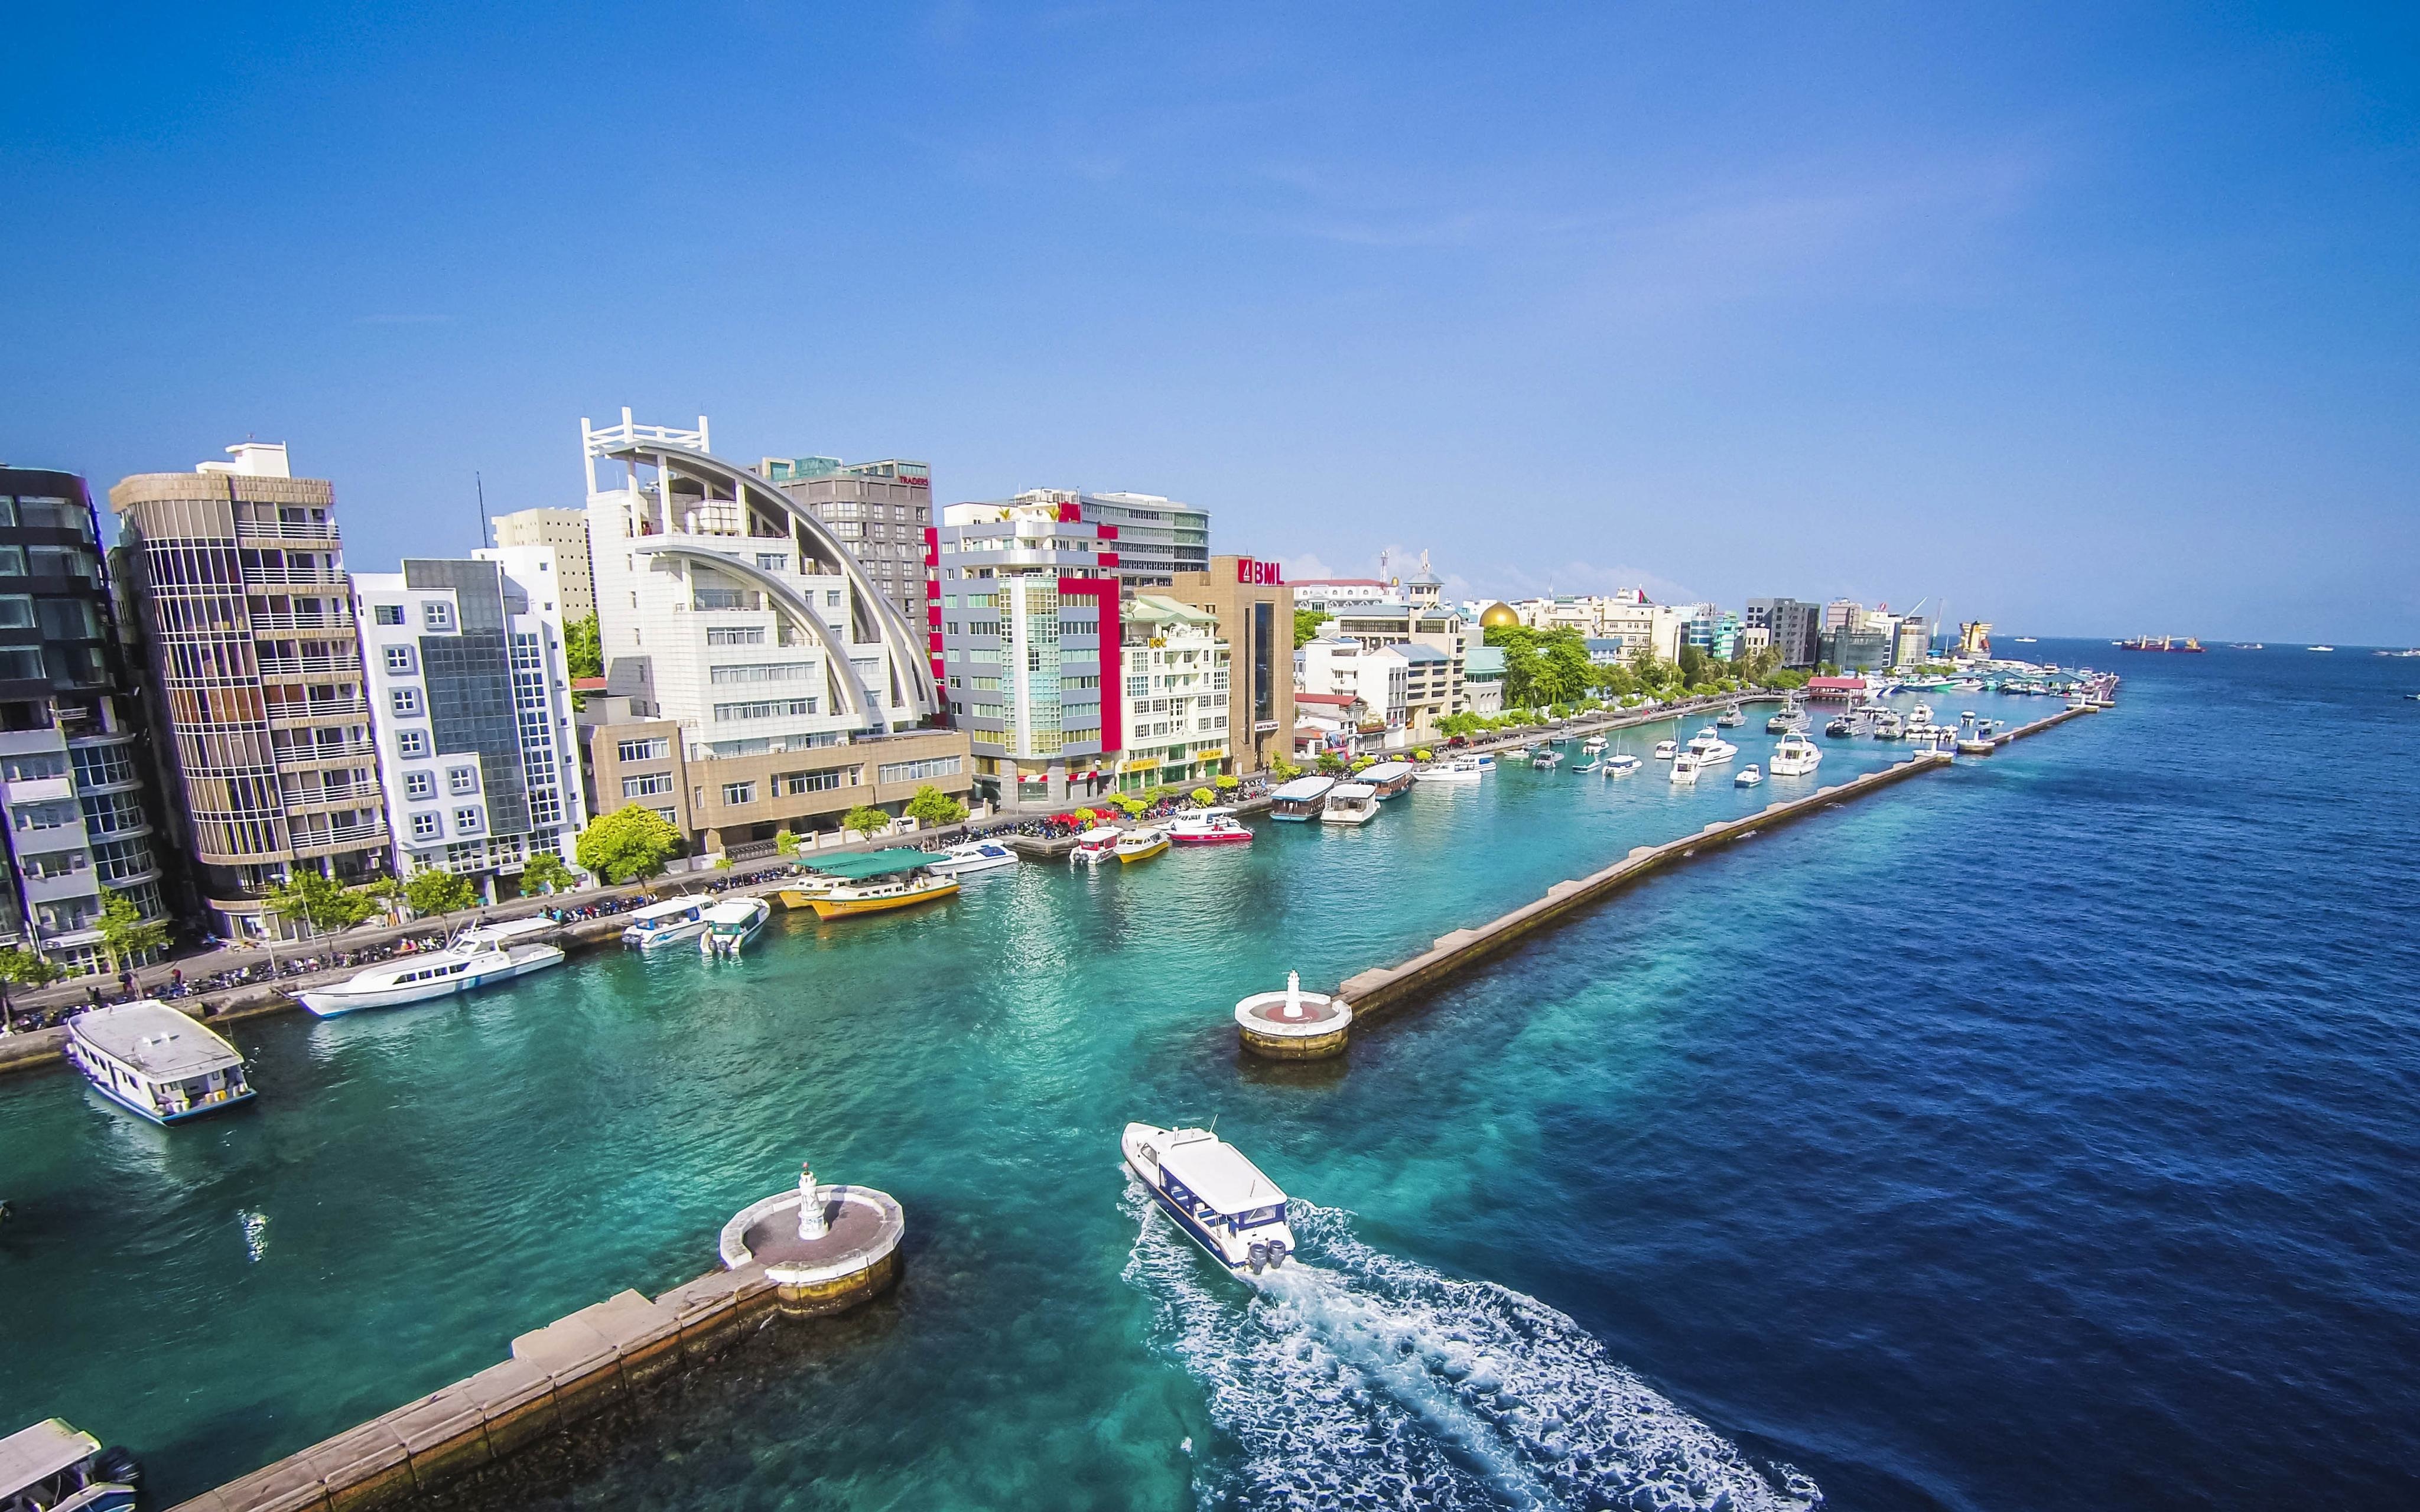
sea, coast, ocean, dock, cityscape, vacation, vehicle, bay, harbor, marina, port, waterway, channel